Pablo Nassarre

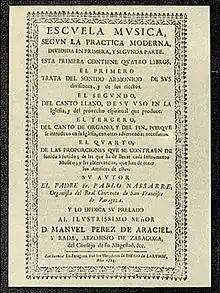
Front cover of:"Escuela Música según la práctica moderna"

Pablo Nassarre (or "Nasarre"; 1650–1730) was a Spanish priest, organist, and Baroque composer. His work, "Escuela Música según la práctica moderna", made him an important theorist of the Baroque era.